Western nicator

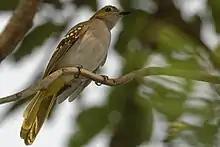
A western nicator in Uganda

It is very similar to the eastern nicator, but the sides of the face and crown are olive green. It is best identified by its range and some of its vocalizations.